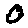
Label: 0